Kevin Millar

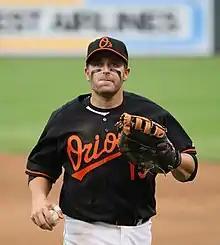
Millar on September 13, 2008.

Millar signed a one-year, $2.1 million contract with the Baltimore Orioles on January 12, 2006. During the season, he broke Rey Ordóñez's record for most games played by any non-drafted player who started his career in the Independent Leagues during the Draft era. He finished his first season in Baltimore with a .272 average, 15 home runs, and 64 RBI in 132 games. After the season, Millar re-signed with the Orioles on a one-year, $2.75 million contract on December 2, 2006. The deal also included an option for the 2008 season.